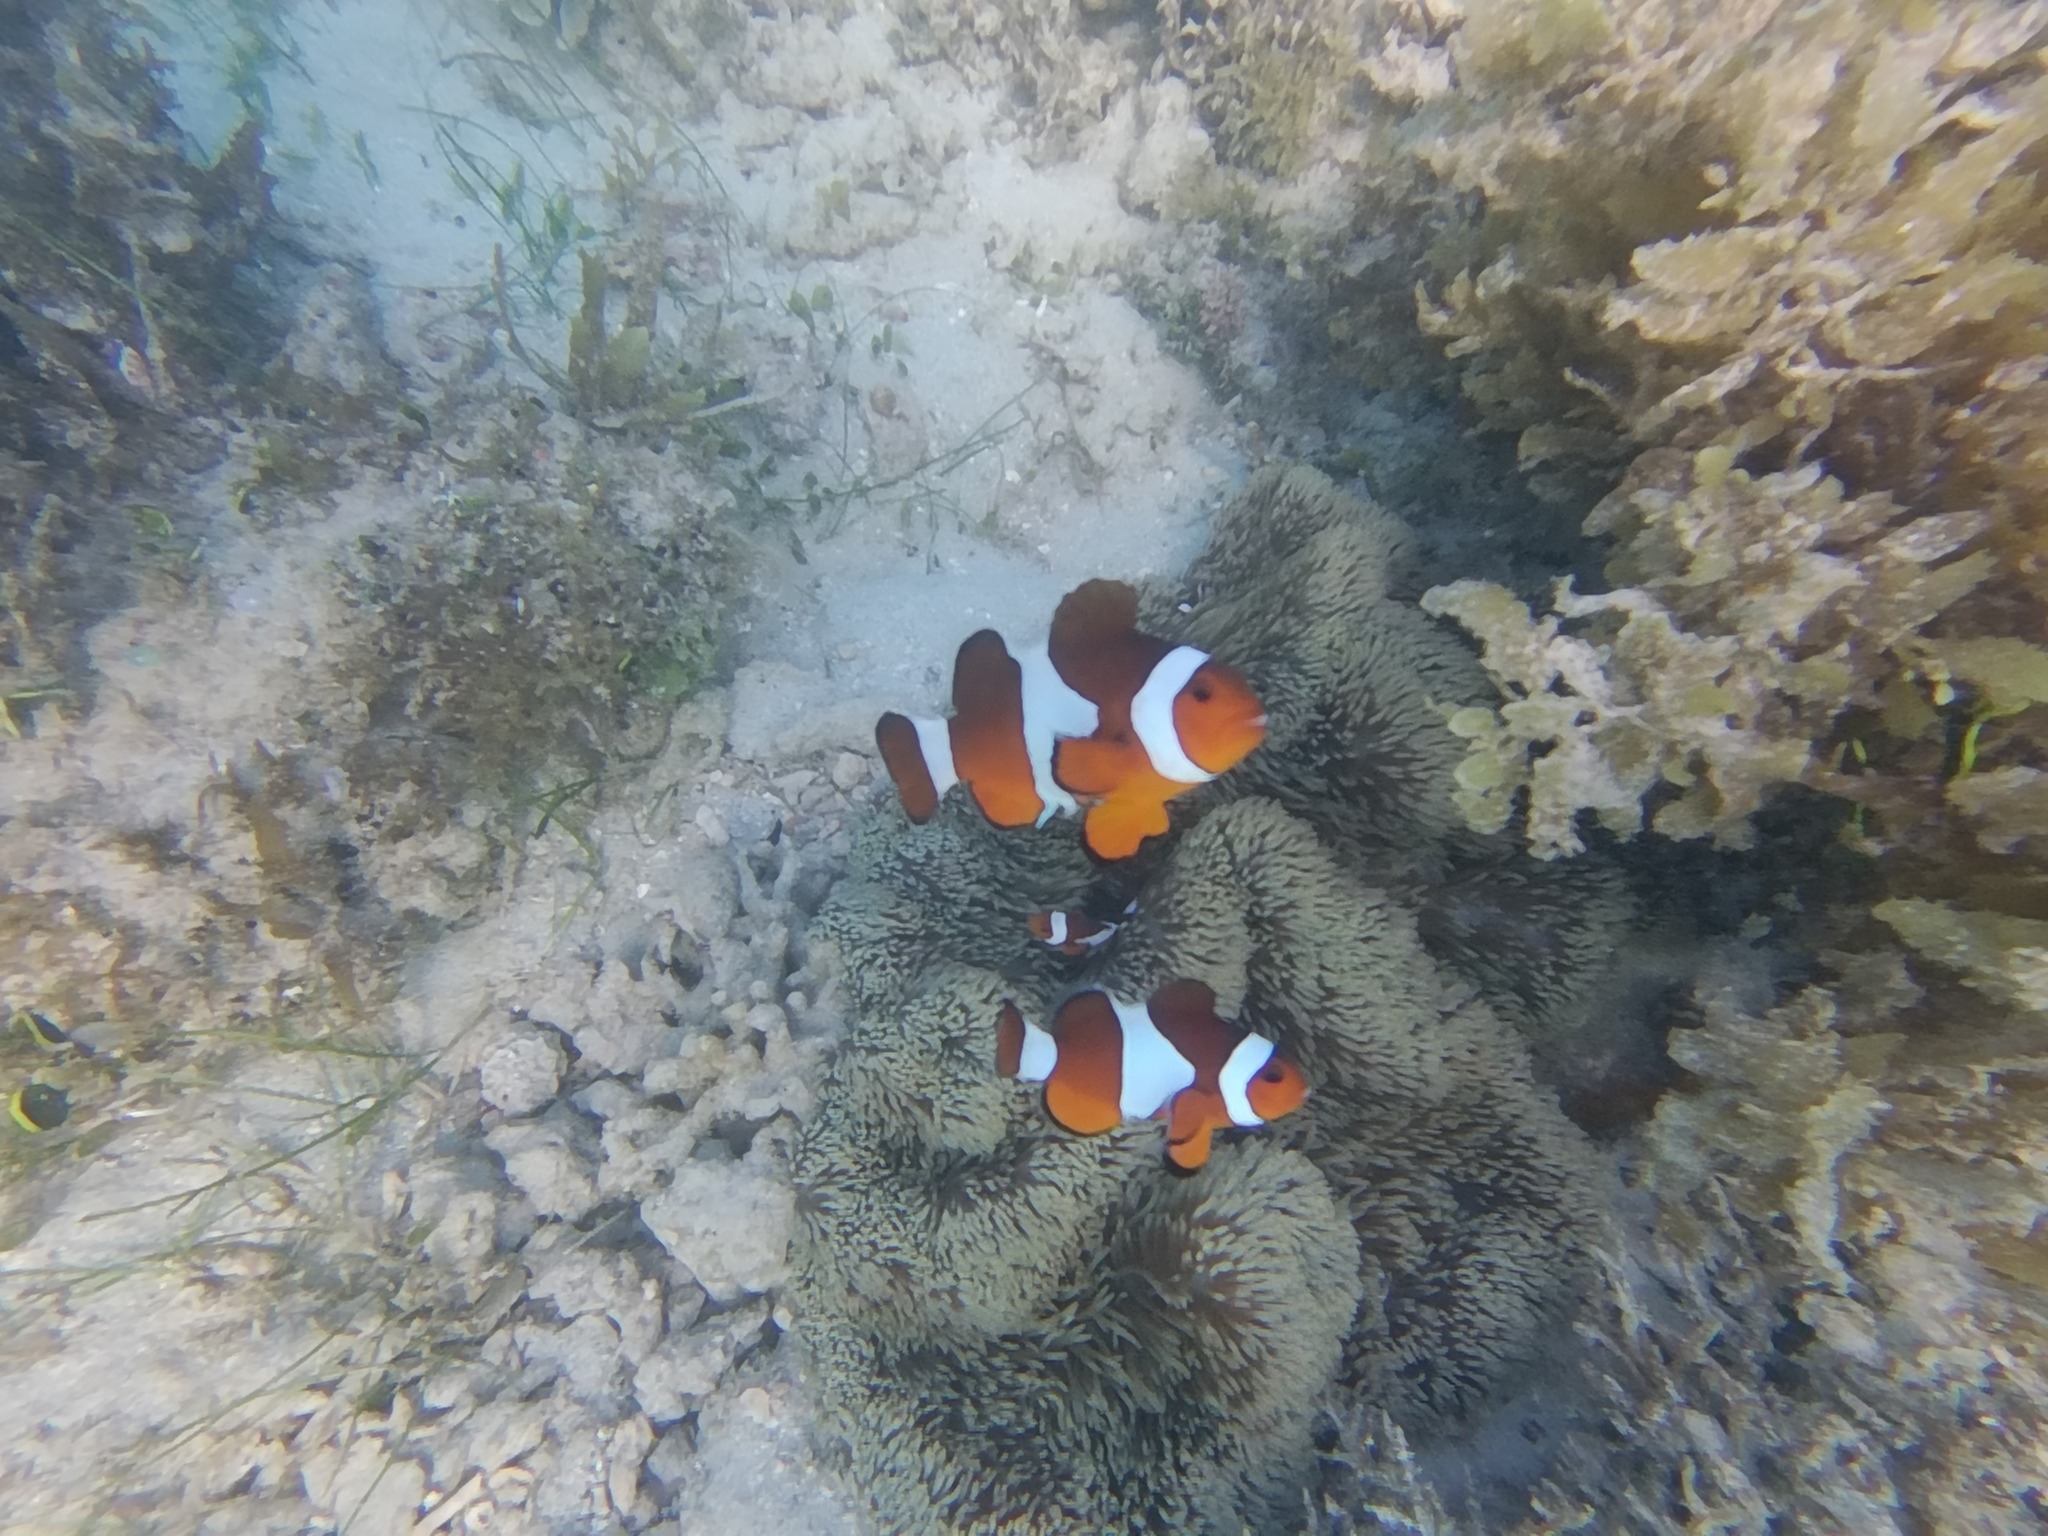
Amphiprion ocellaris (Ocellaris Anemonefish)